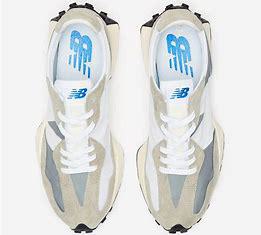
Brand: New
Model: Balance New Balance 327